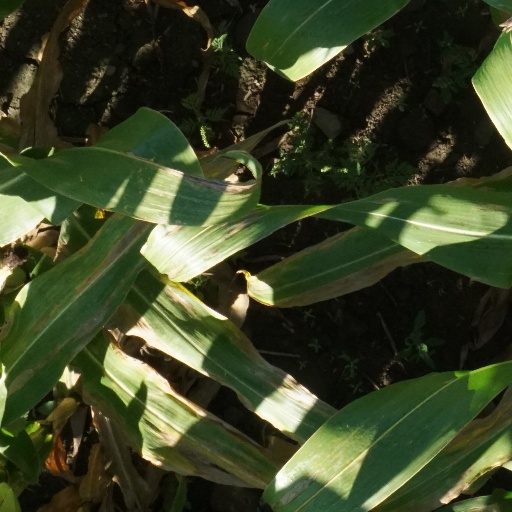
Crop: maize; corn